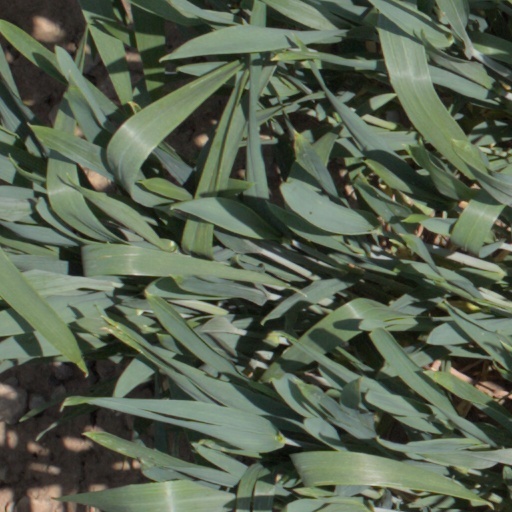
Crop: wheat